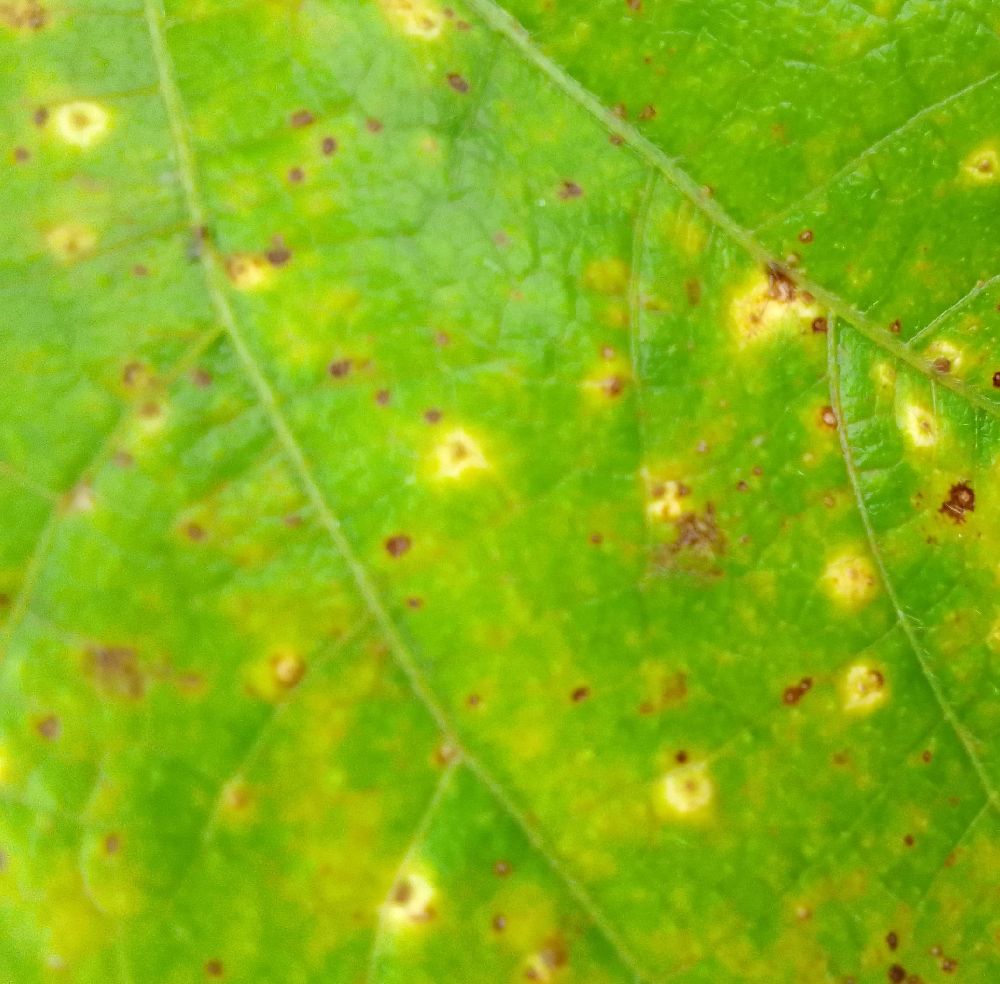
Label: rust